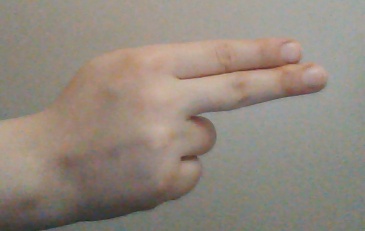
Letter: ain